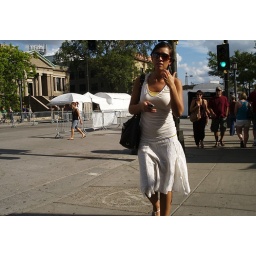
Woman in white dress Uptown Art Fair 8.9.09 bL1000021